Mohawk Industries

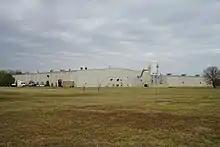
Mohawk Industries factory in Commerce, Texas

In 1992, Mohawk went public with its shares traded first on the NASDAQ Stock Exchange under the ticker symbol "MWK" and currently on the New York Stock Exchange under the ticker symbol "MHK."